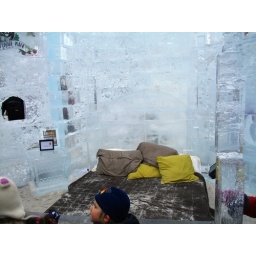
Icy bed in the ice castle